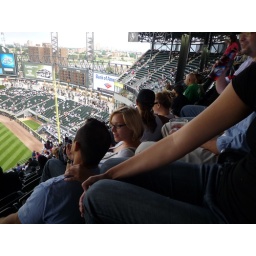
best seats in the house